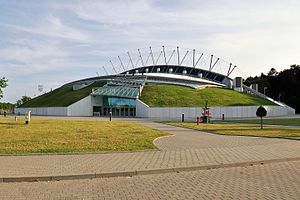
EM i volleyball 2013 / Arenaer
Gdynia Sports Arena
EM i volleyball for herrer i 2013 var det 28. europamesterskab i volleyball. Mesterskaberne fandt sted i perioden 20. til 29. september 2013 i Danmark og Polen. Finalen, afholdt i Parken, blev vundet af Rusland. Sport Event Danmark var partner bag EM 2013. Hovedsponsor for europamesterskabet var Velux.